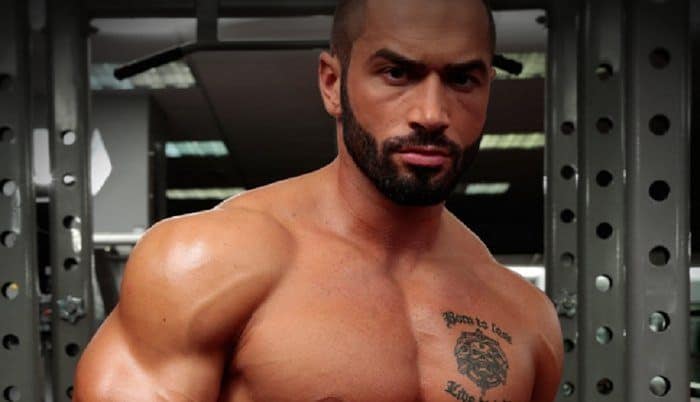
Gender: men